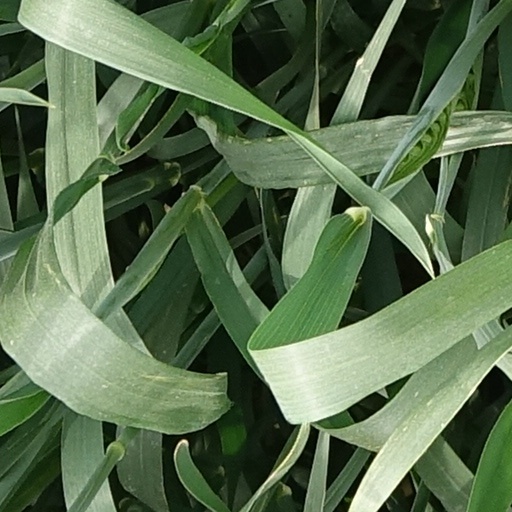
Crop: wheat